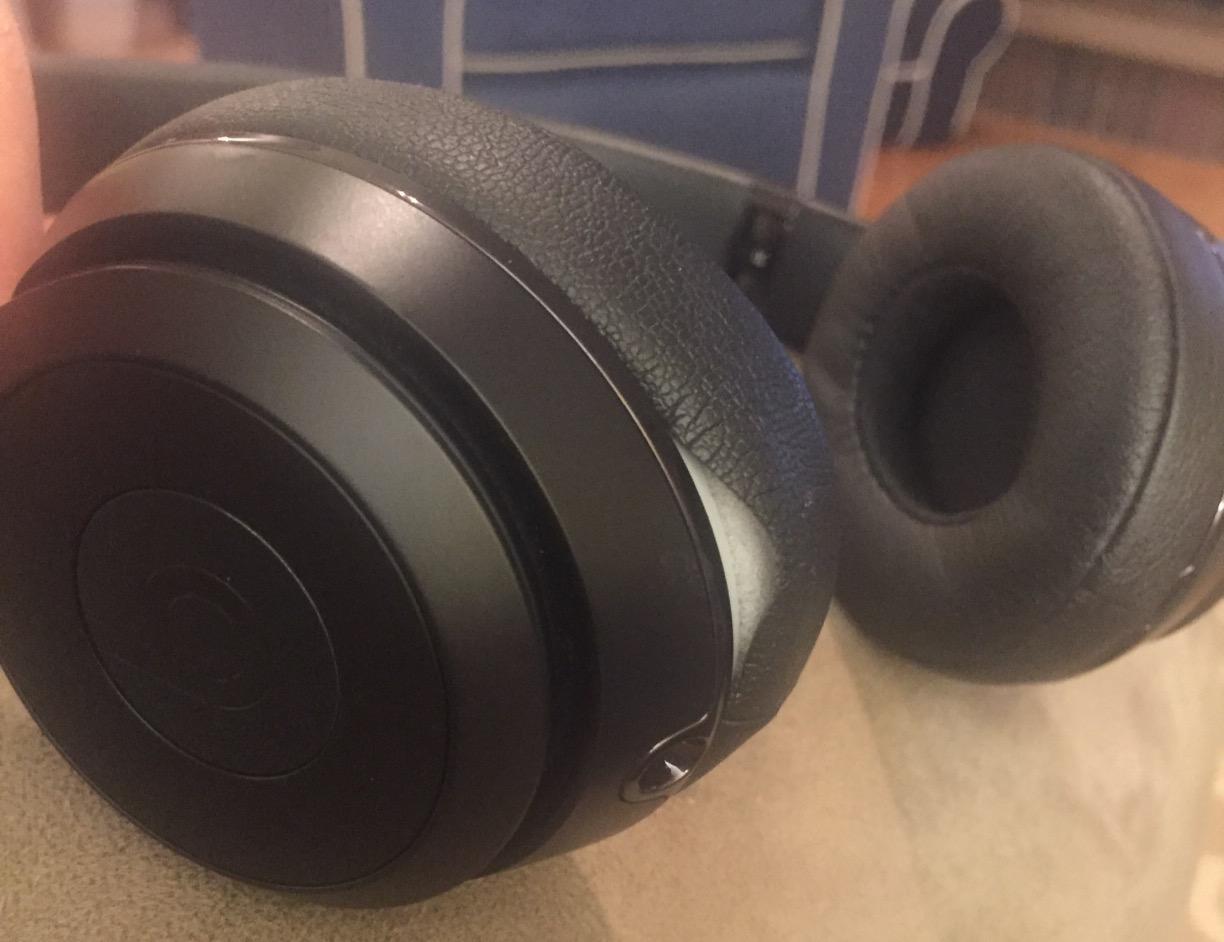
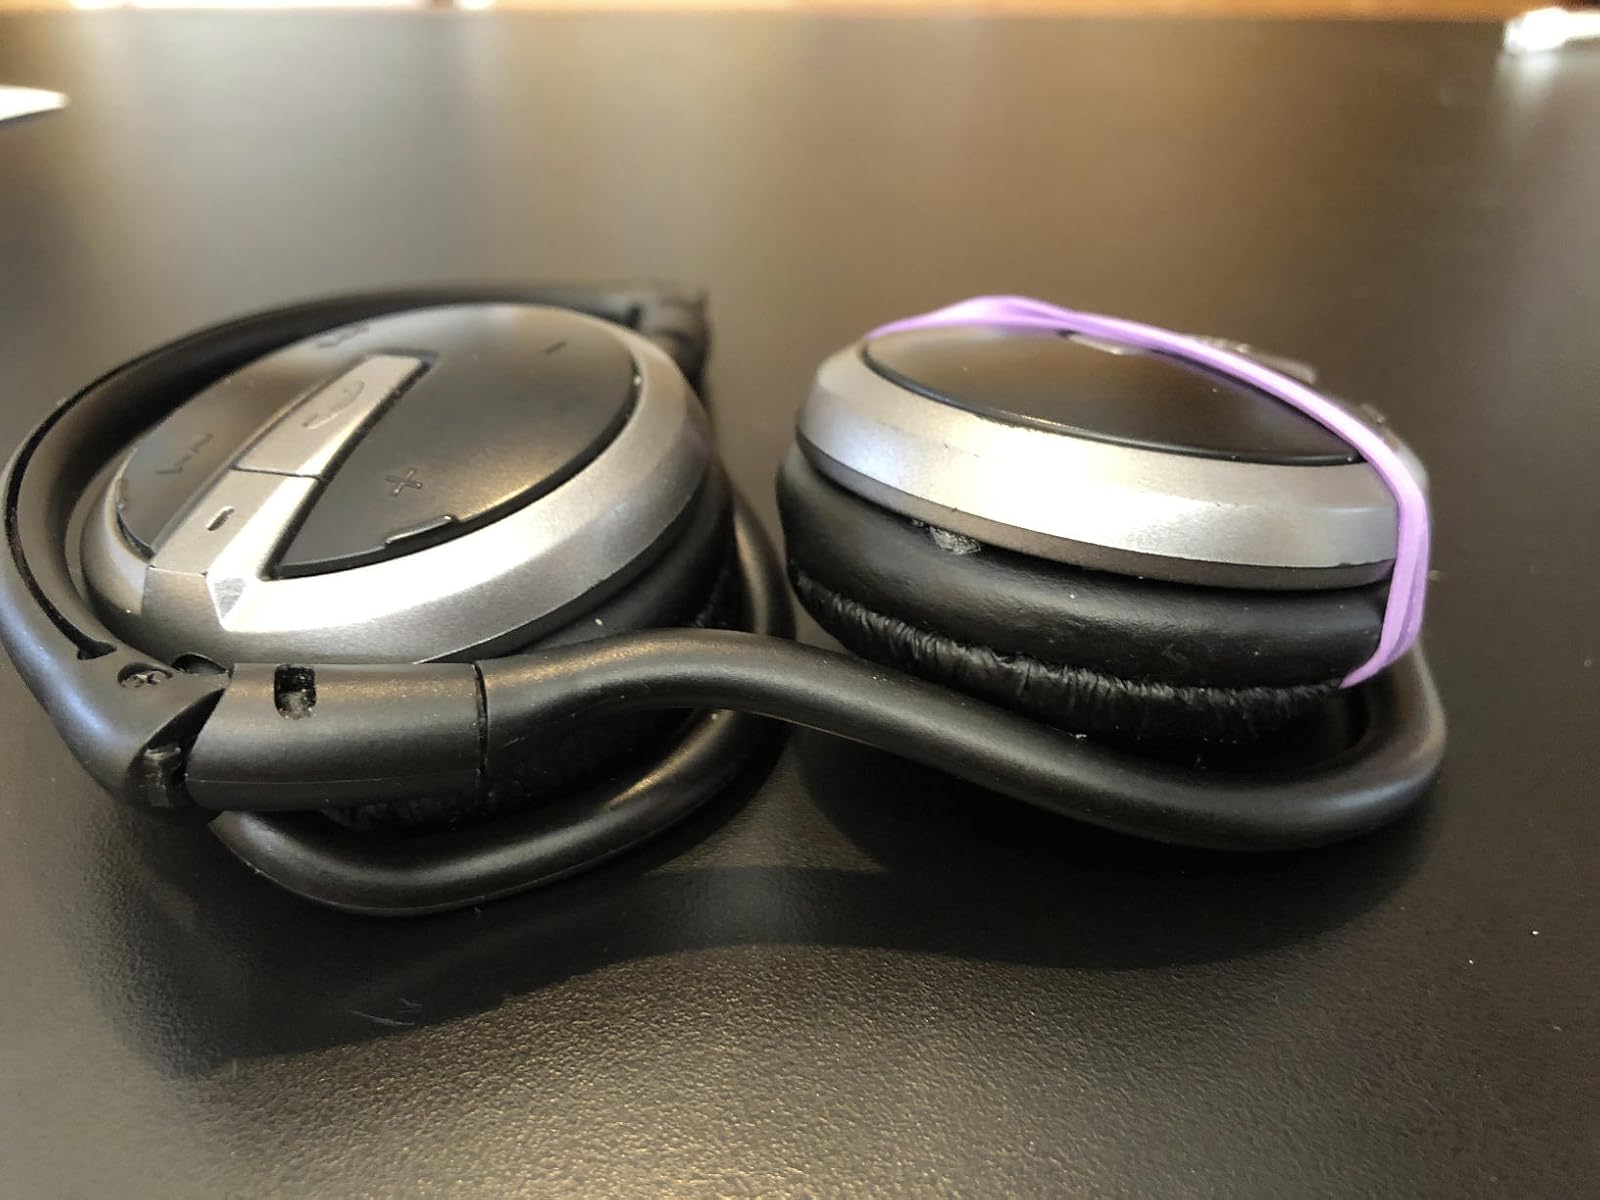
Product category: headphones
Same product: no